Parliament of Singapore

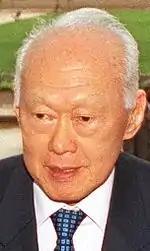
Singapore's first prime minister Lee Kuan Yew, photographed in 2002

In 1956, members of the Legislative Assembly held constitutional talks with the Colonial Office in London. The talks broke down as Marshall did not agree to the British Government's proposal for the casting vote on a proposed Defence Council to be held by the British High Commissioner to Singapore, who would only exercise it in an emergency. Marshall resigned as chief minister in June 1956, and was replaced by Lim Yew Hock. The following year, Lim led another delegation to the United Kingdom for further talks on self-governance. This time, agreement was reached on the composition of an Internal Security Council. Other constitutional arrangements were swiftly settled in 1958, and on 1 August the United Kingdom Parliament passed the State of Singapore Act 1958 (6 & 7 Eliz. 2. c. 59 (UK)), granting the colony full internal self-government. Under Singapore's new constitution, which came into force on 3 June 1959, the Legislative Assembly consisted of 51 elected members and the governor was replaced by the "Yang di-Pertuan Negara", who had power to appoint the prime minister who most likely to command the authority of the Legislative Assembly, and other ministers of the Cabinet on the prime minister's advice. During the 1959 general election, the People's Action Party (PAP) swept to power with 43 out of the 51 seats in the Assembly, and Lee Kuan Yew became the first prime minister of Singapore.